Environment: lab
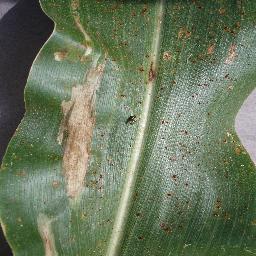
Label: northern_corn_leaf_blight